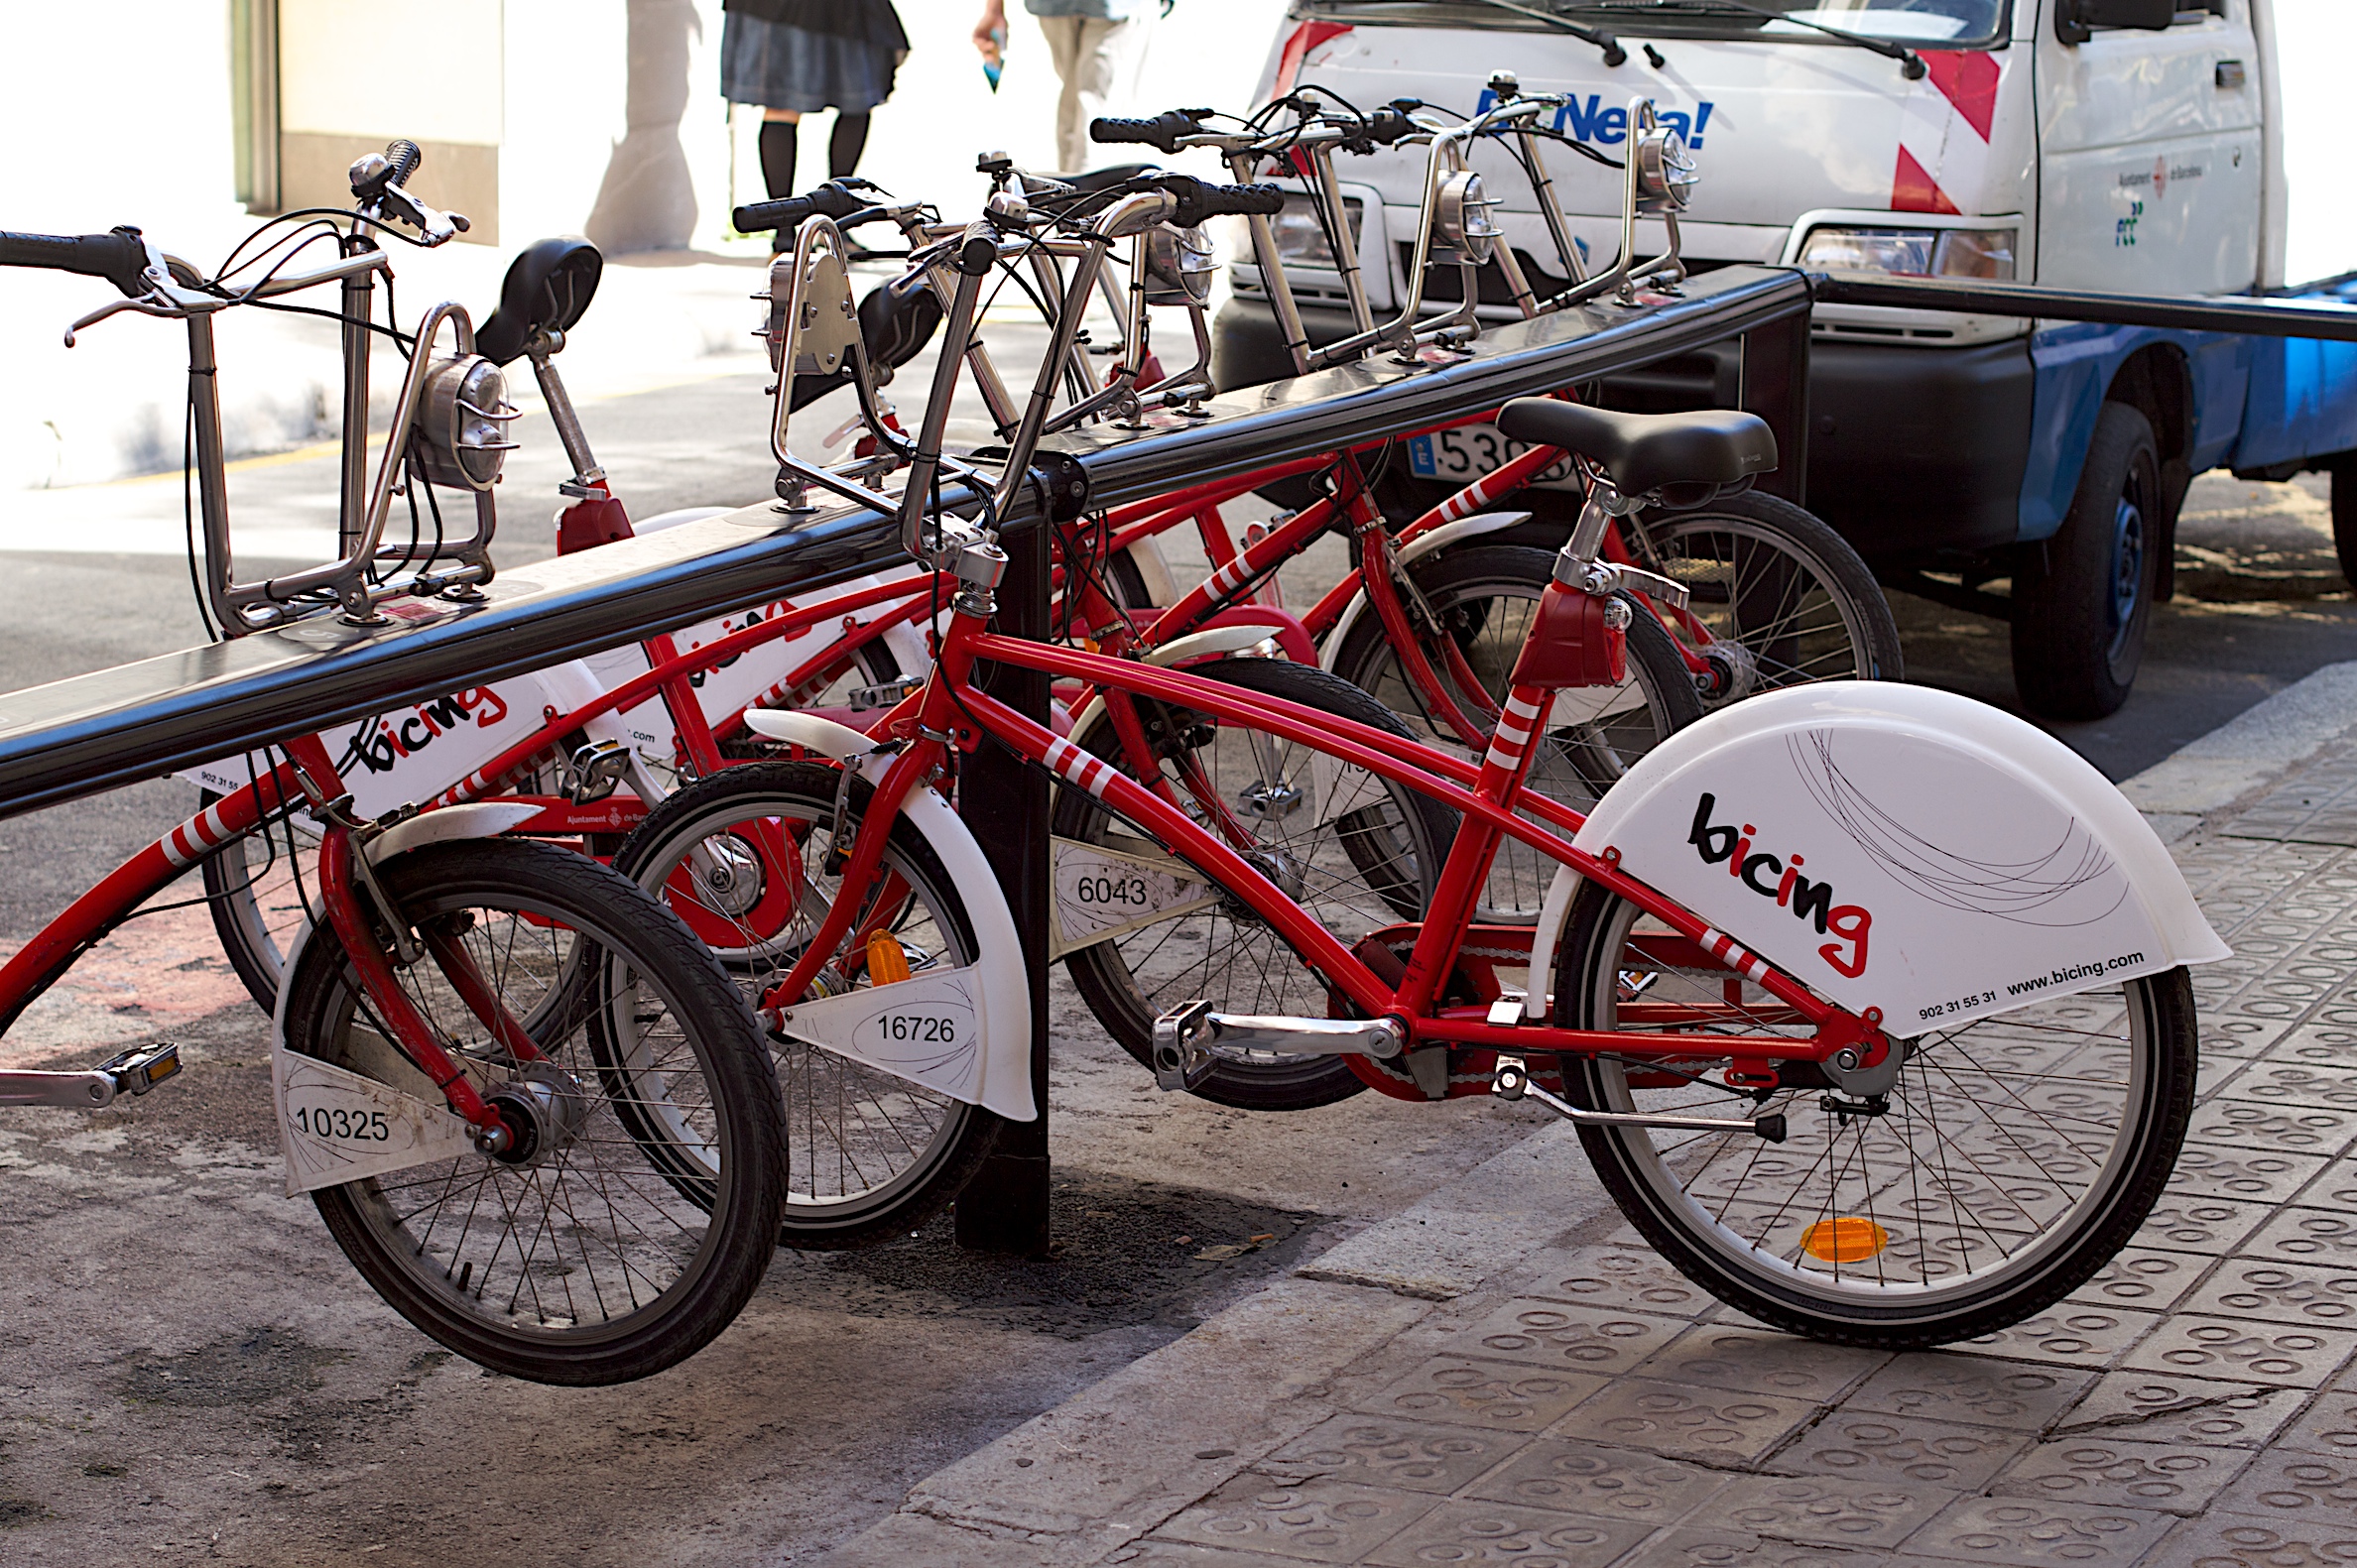
wheel, bicycle, bike, vehicle, motorcycle, barcelona, sports equipment, mountain bike, land vehicle, cycle sport, bicycle motocross, bmx bike, road bicycle